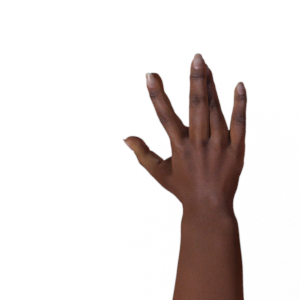
Label: paper